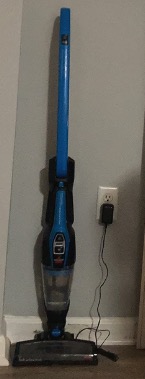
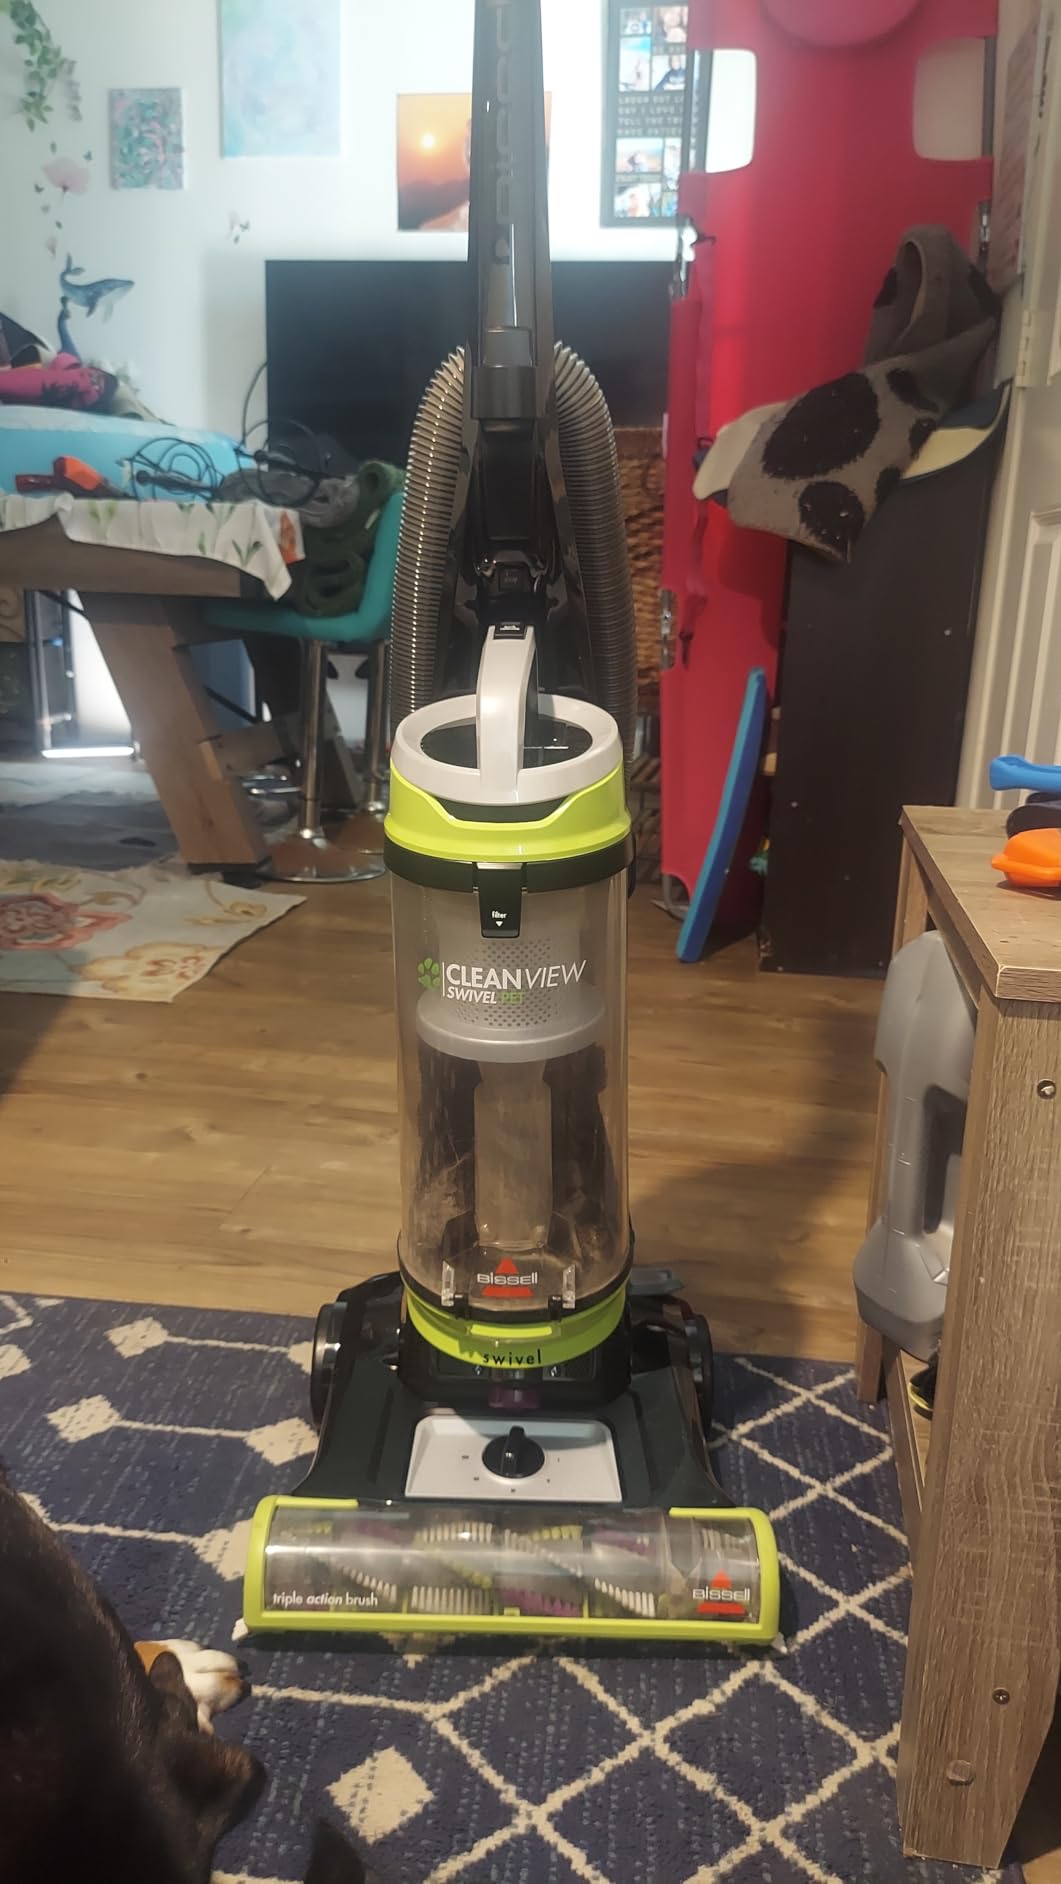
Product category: items_vacuum
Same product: no